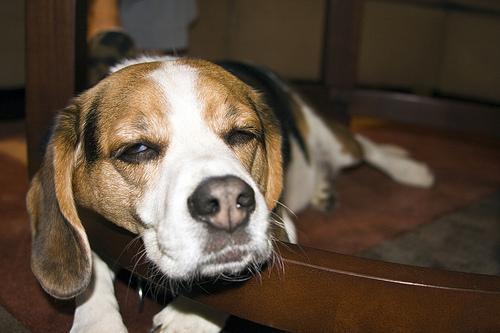
beagle